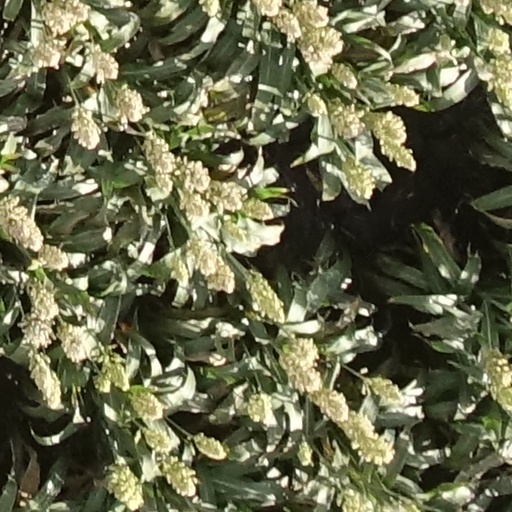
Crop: sorghum